Sonar Kella

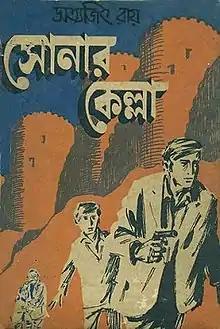
First edition

Sonar Kella, also Shonar Kella, is a 1971 mystery novel written by Bengali writer and filmmaker Satyajit Ray. In 1974, Ray directed a film adaption of the book, also named "Sonar Kella", starring Soumitra Chatterjee, Santosh Dutta, Siddartha Chatterjee and Kushal Chakraborty. The movie was released in the United States as The Golden Fortress. It is the first film adaptation of Ray's famous sleuth Feluda and was followed by "Joi Baba Felunath", in English "The Elephant God".